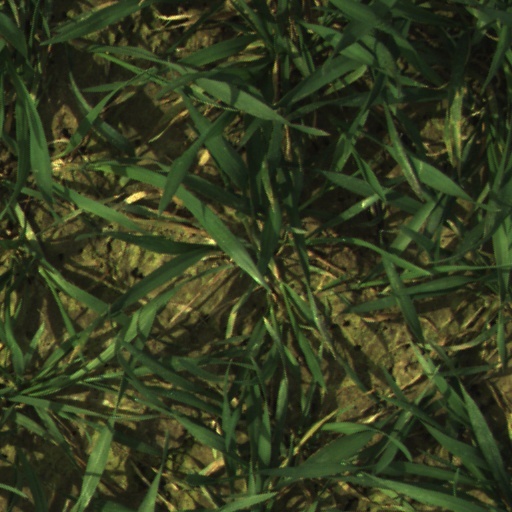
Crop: wheat